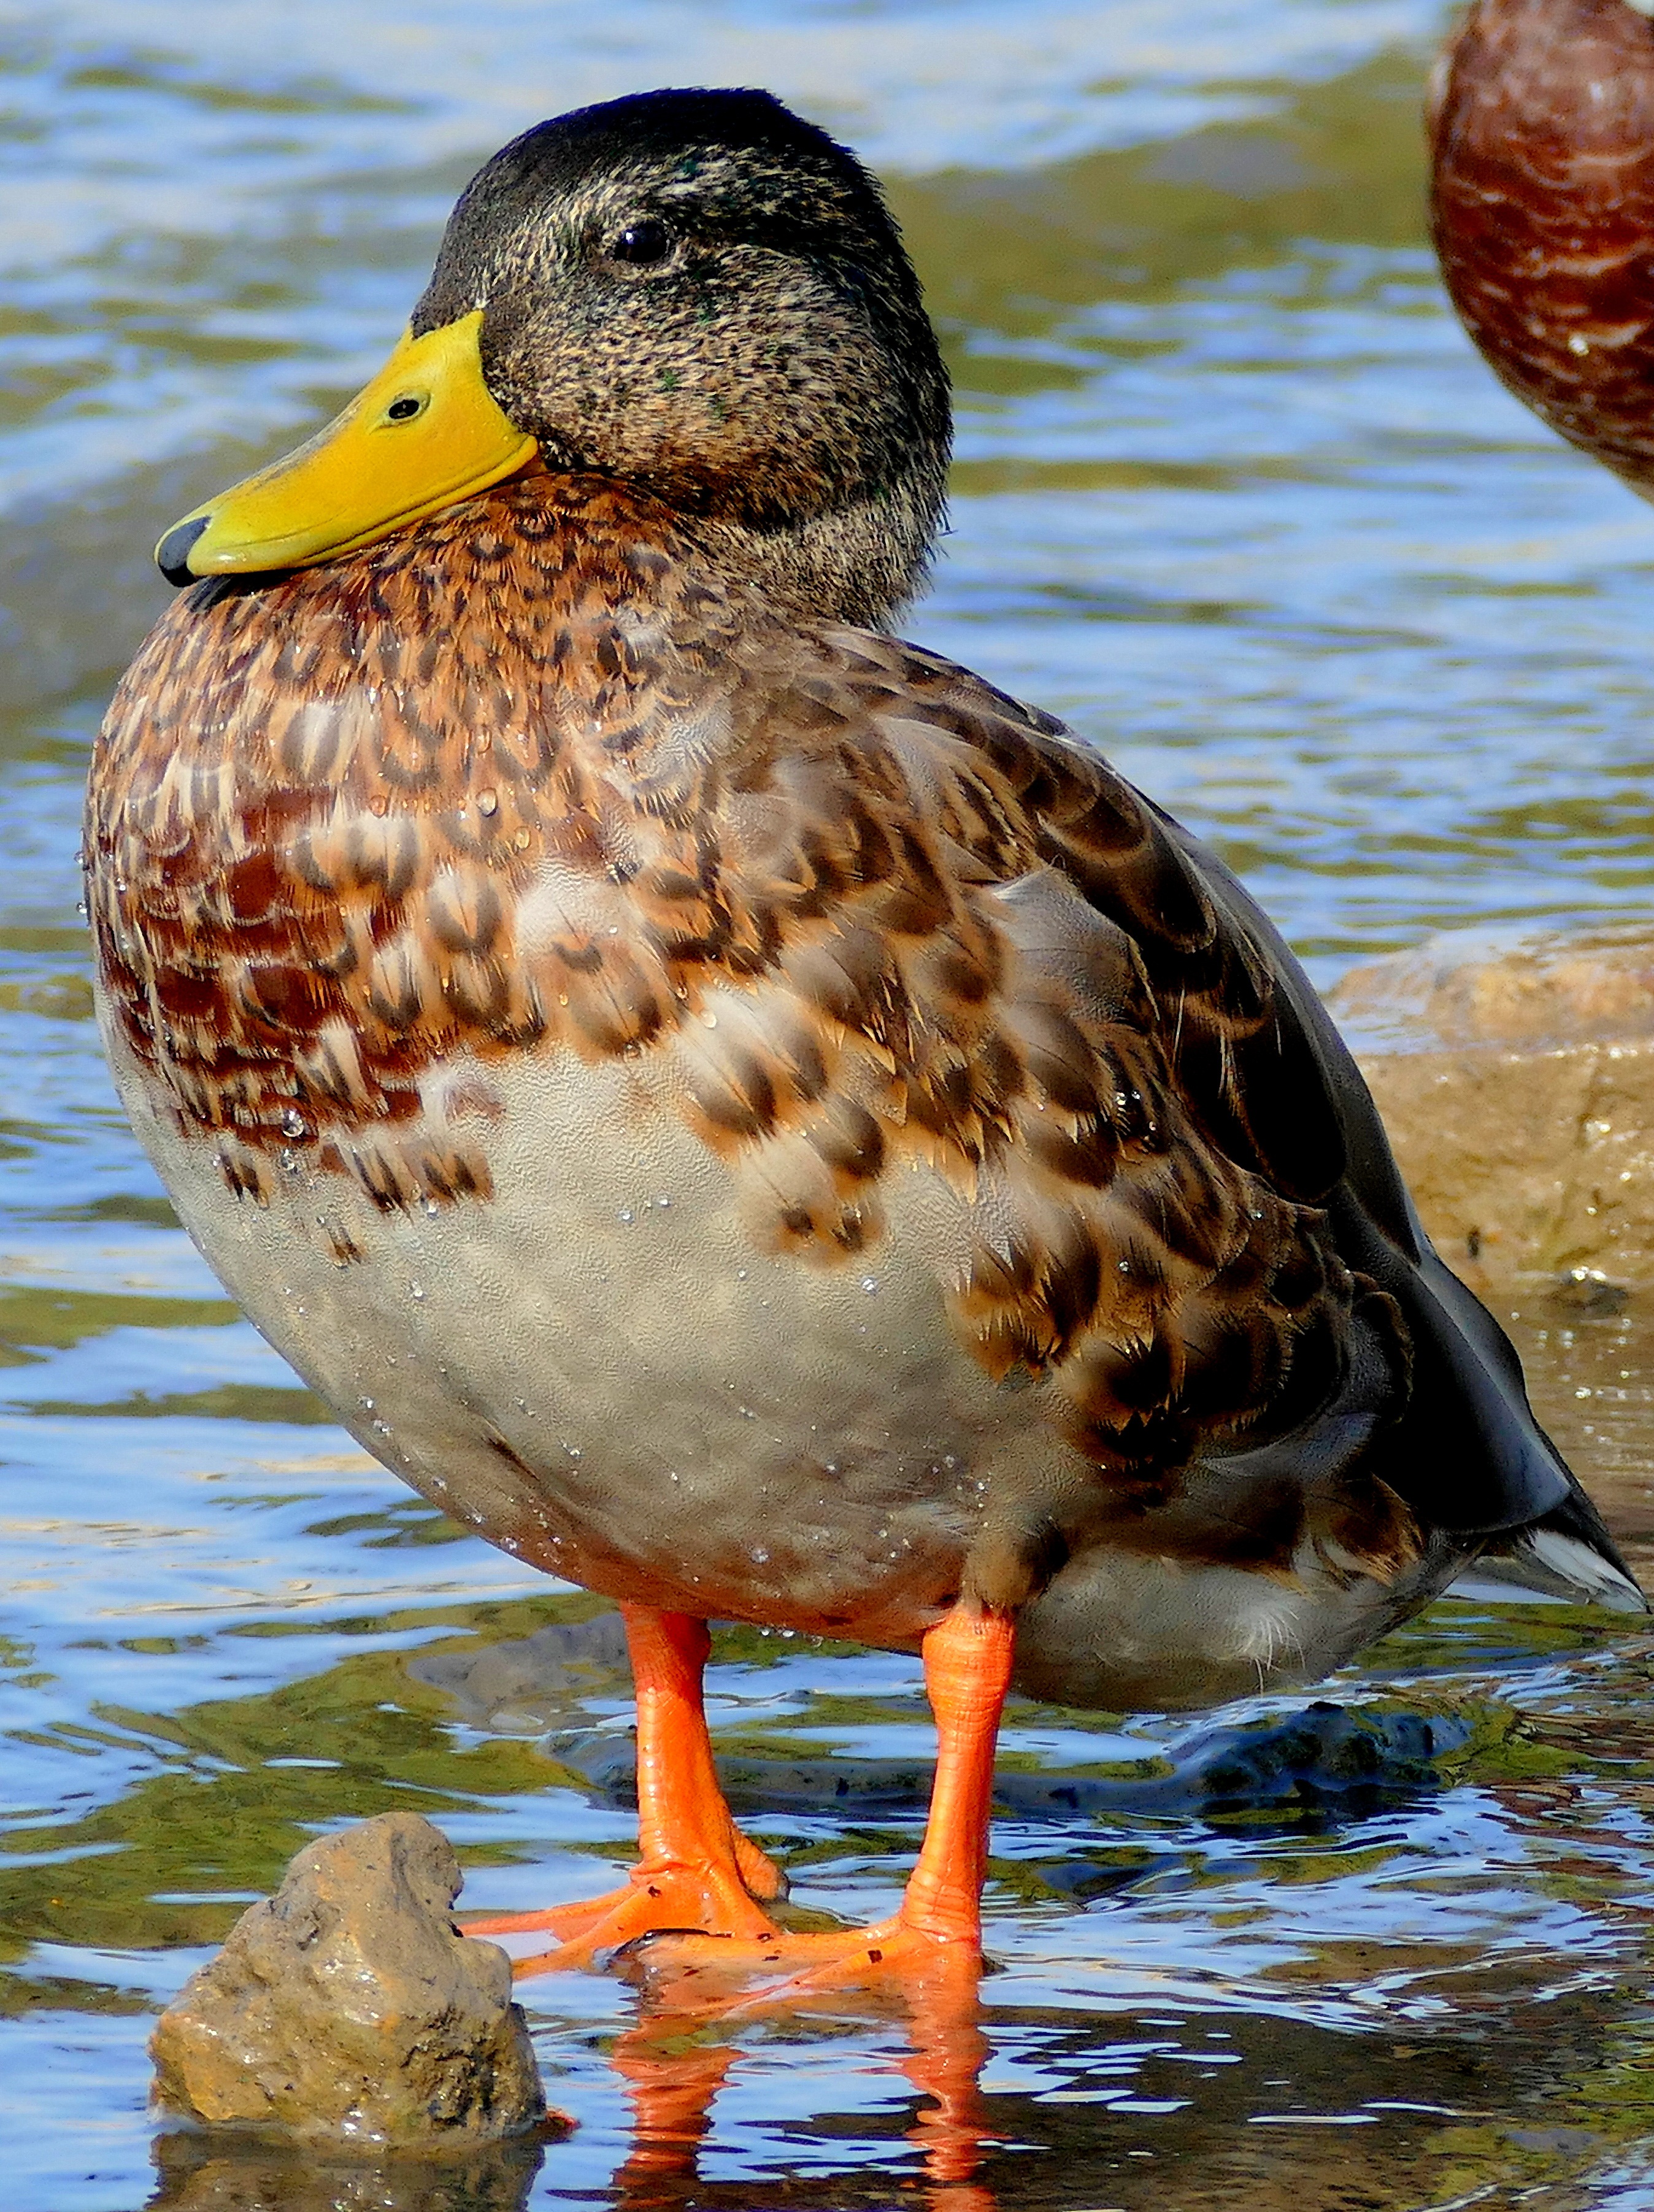
water, nature, bird, animal, wildlife, beak, fauna, poultry, duck, vertebrate, waterfowl, water bird, mallard, duck bird, ducks geese and swans